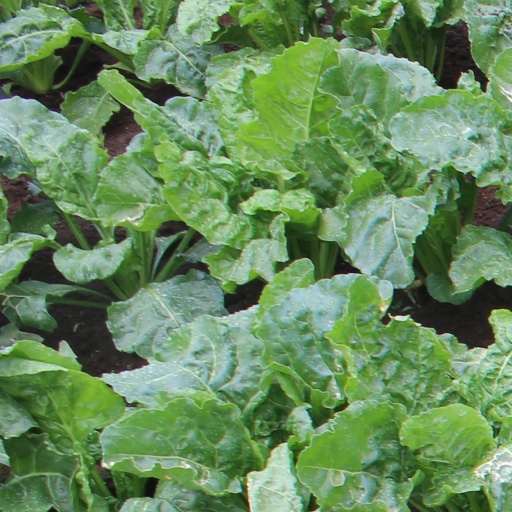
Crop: sugar beet